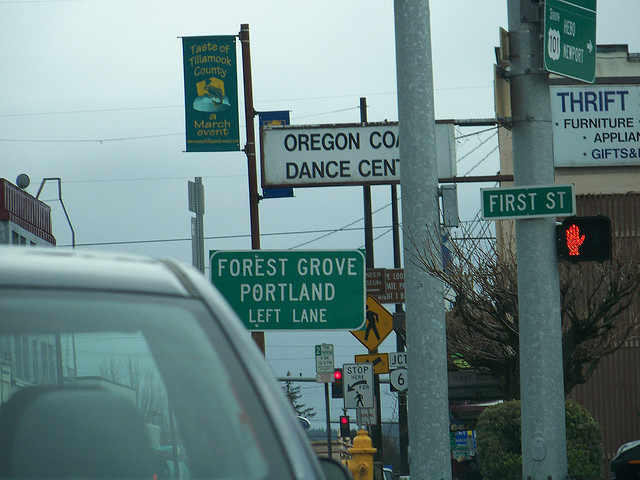
user: Given an image and a question. Answer the question in a short answer. Question: What is the state bird for the location pictured? Short Answer:
assistant: seagull